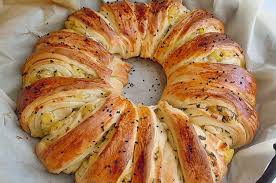
Yemek: simit